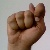
The image shows a hand gesture representing the letter 'T' in Indian Sign Language.